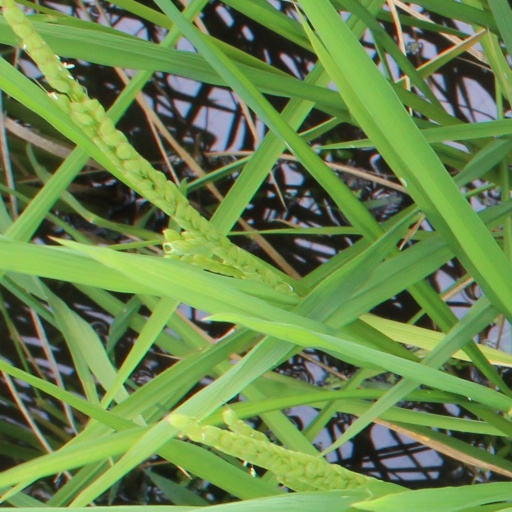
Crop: rice